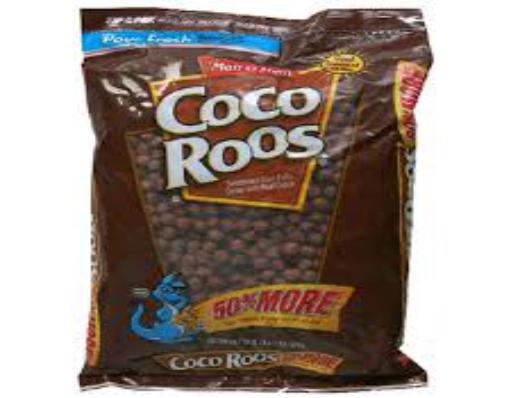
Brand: Coco Roos
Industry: Food